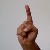
The image shows a hand gesture representing the letter 'D' in Indian Sign Language.